Architectural terracotta

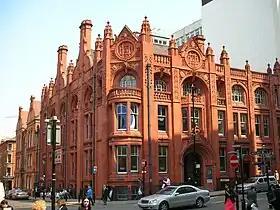
The Bell Edison Telephone Building in Birmingham is a late 19th-century red brick and architectural terracotta building

Architectural terracotta refers to a fired mixture of clay and water that can be used in a non-structural, semi-structural, or structural capacity on the exterior or interior of a building. Terracotta is an ancient building material that translates from Latin as "baked earth". Some architectural terracotta is stronger than stoneware. It can be unglazed, painted, slip glazed, or glazed.